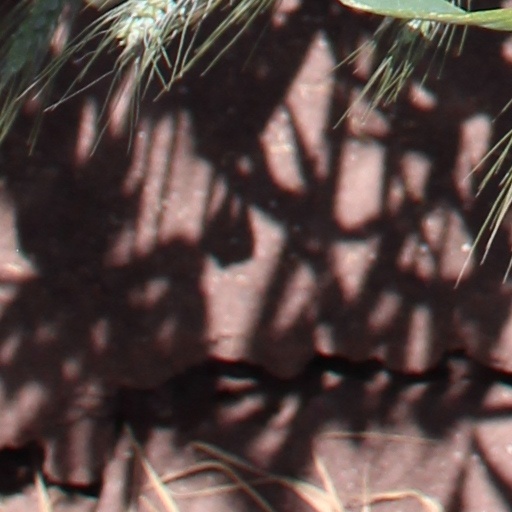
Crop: wheat